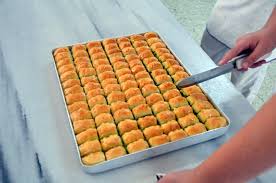
Yemek: baklava